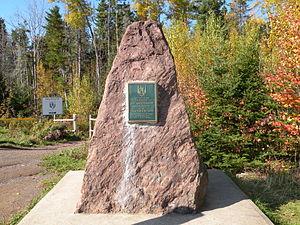
Riverview est une ville du comté d'Albert, dans le Sud-Est du Nouveau-Brunswick au Canada.
Le sentier Nouveau-Brunswick est un réseau de sentiers de randonnée pédestre et de cyclotourisme couvrant la totalité du Nouveau-Brunswick.
Le sentier Dobson est un sentier de randonnée situé au sud-est du Nouveau-Brunswick. Ce sentier de 58,3 km relie la ville de Riverview au parc national de Fundy. Il fait partie du sentier Nouveau-Brunswick.